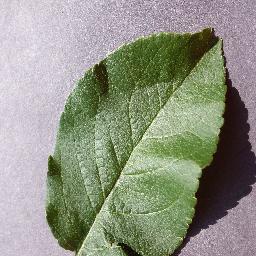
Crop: apple
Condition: healthy